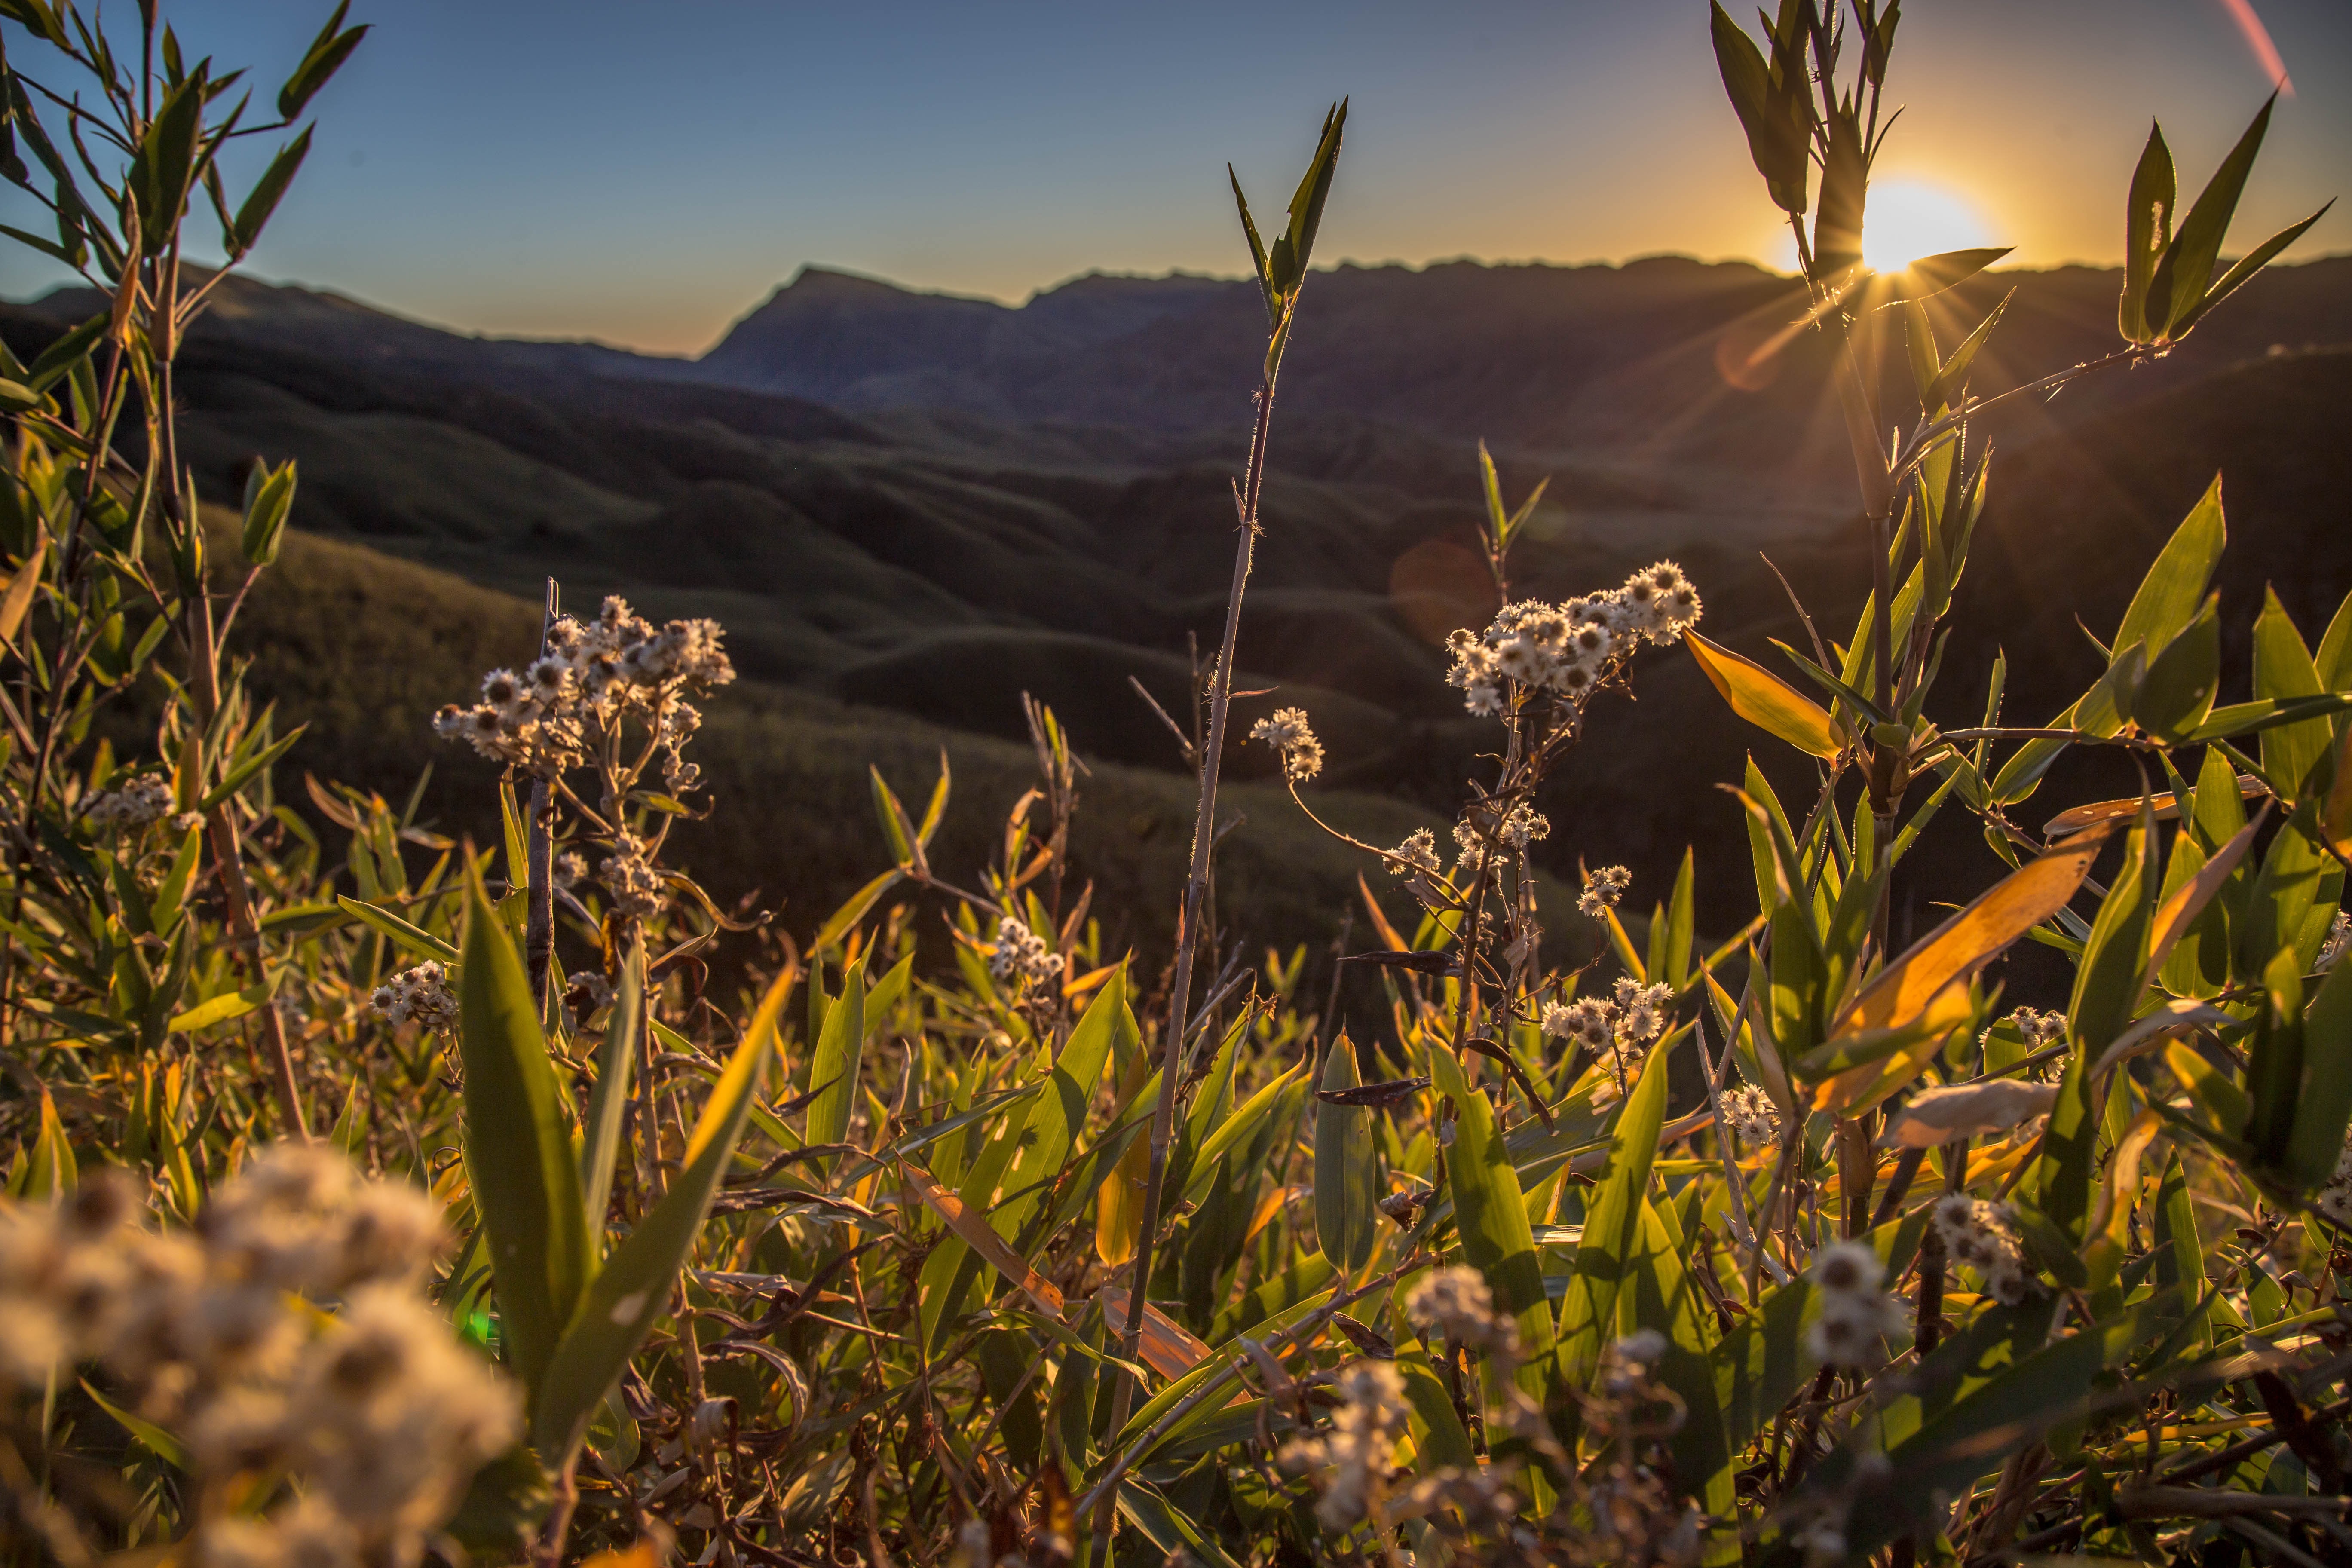
landscape, tree, nature, grass, wilderness, plant, sunset, field, meadow, prairie, sunlight, morning, leaf, flower, autumn, flora, savanna, wildflower, grassland, vegetation, habitat, ecosystem, natural environment, geographical feature, grass family